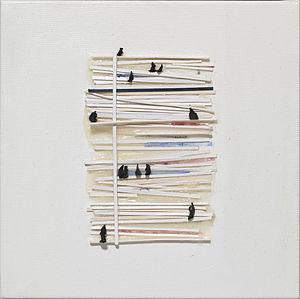
Florian Froehlich, né le 17 décembre 1959 à Pfaeffikon en Suisse, est un artiste contemporain suisse qui se consacre à la peinture, à la sculpture, aux vitraux et à d'autres genres artistiques.